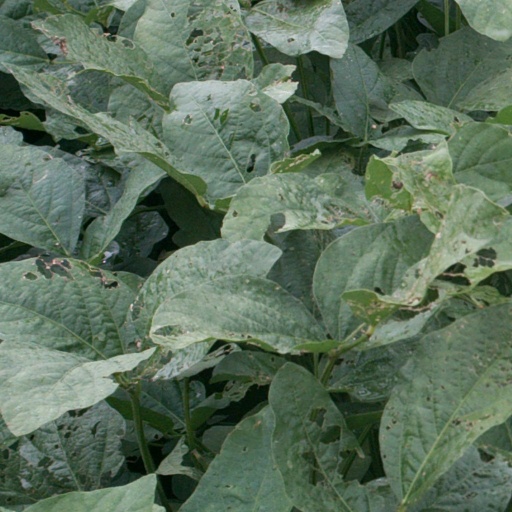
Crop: soybean